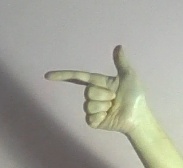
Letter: yaa